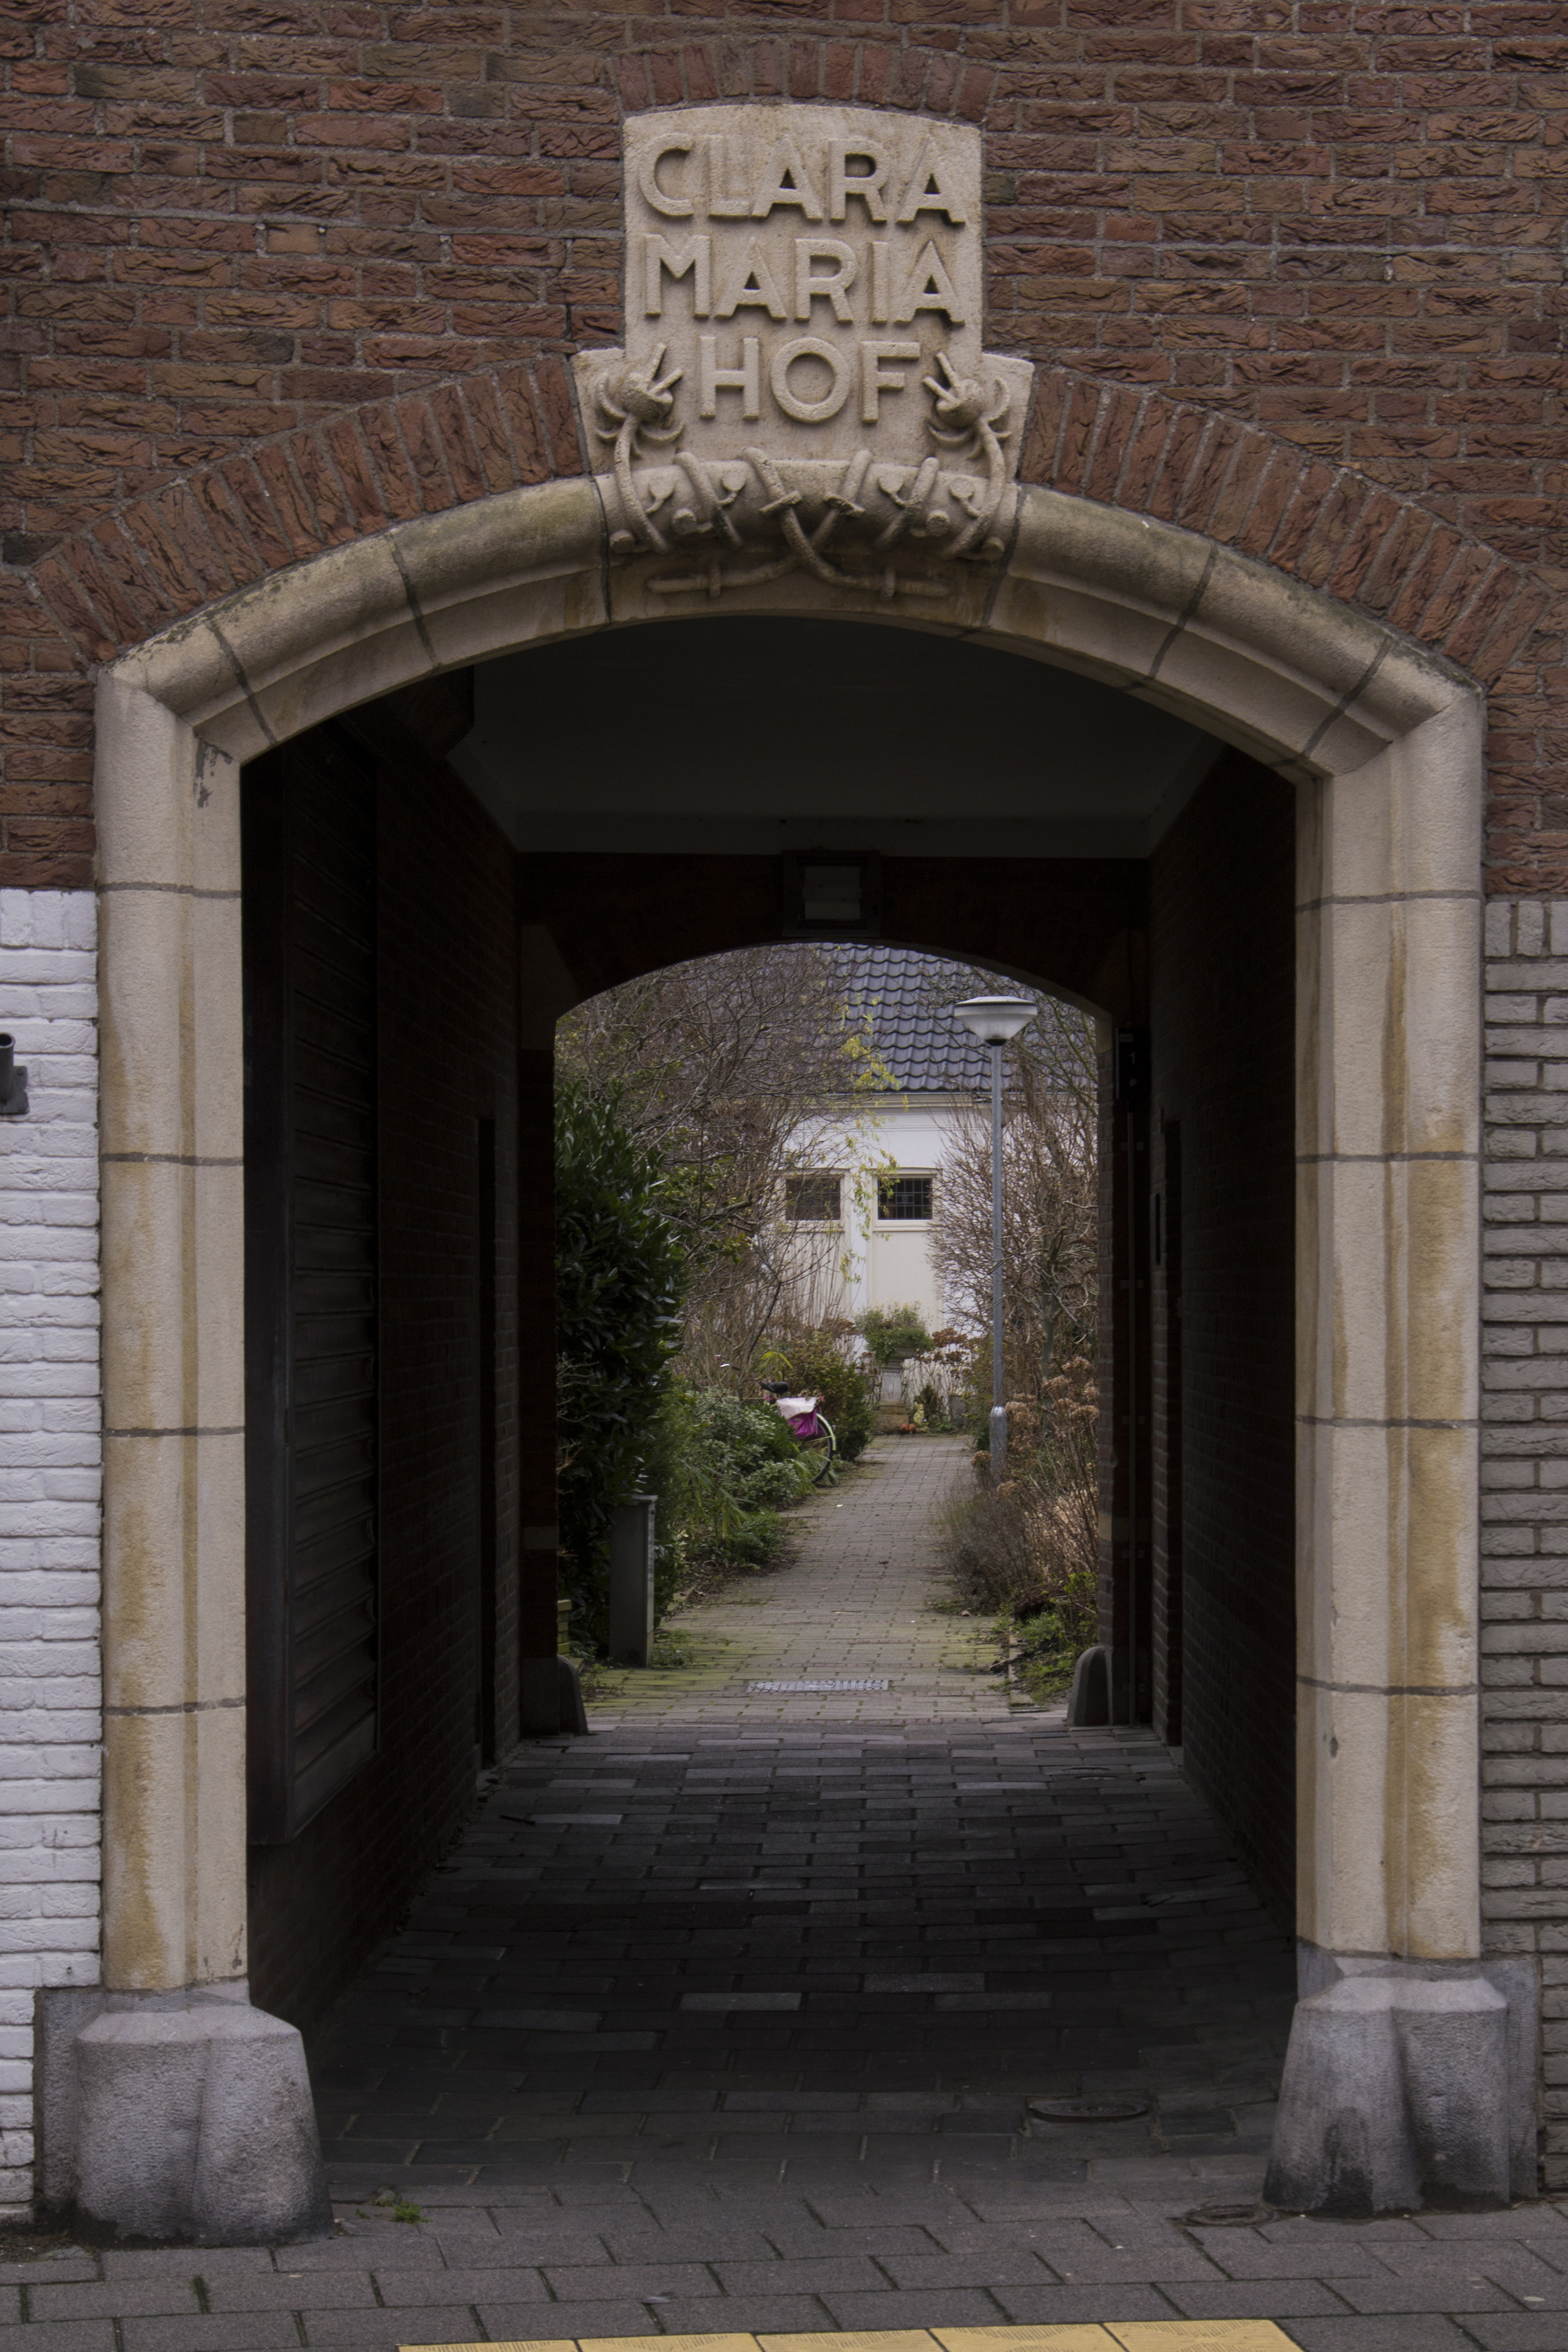
outdoor, architecture, wood, photography, house, window, building, alley, home, urban, wall, photo, arch, column, nikon, historic, door, holland, nederland, netherlands, courtyard, temple, dutch, outdoorphotography, picture, photograph, fotos, foto, fotografie, estate, urbanphotography, paulvandevelde, pdvandevelde, padagudaloma, landschapsfotografie, dordrecht, stadsfotografie, nederlandinfotos, historisch, stadswandeling, architectuur, pvdvfotografie, pdvandeveldedordrecht, diep, rondjedordt, dedordtevaer, dutchphotography, nederlandsefotografie, dutchphotogaraphy, totallydutch, fotografienederland, hollandsefotografie, fotografieholland, dordtmonumenteel, fotosdordrecht, fotosvandordrecht, erfgoedcentrumdiep, openmonumentendag, fotovandeweek, dordrechtmonumenteel, vrieseweg, hof, urban area, ancient history, paulvandeveldedordrecht, regionaalarchiefbeeldbank, hetgeheugenvannederland, claramariahof